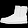
Label: Ankle boot